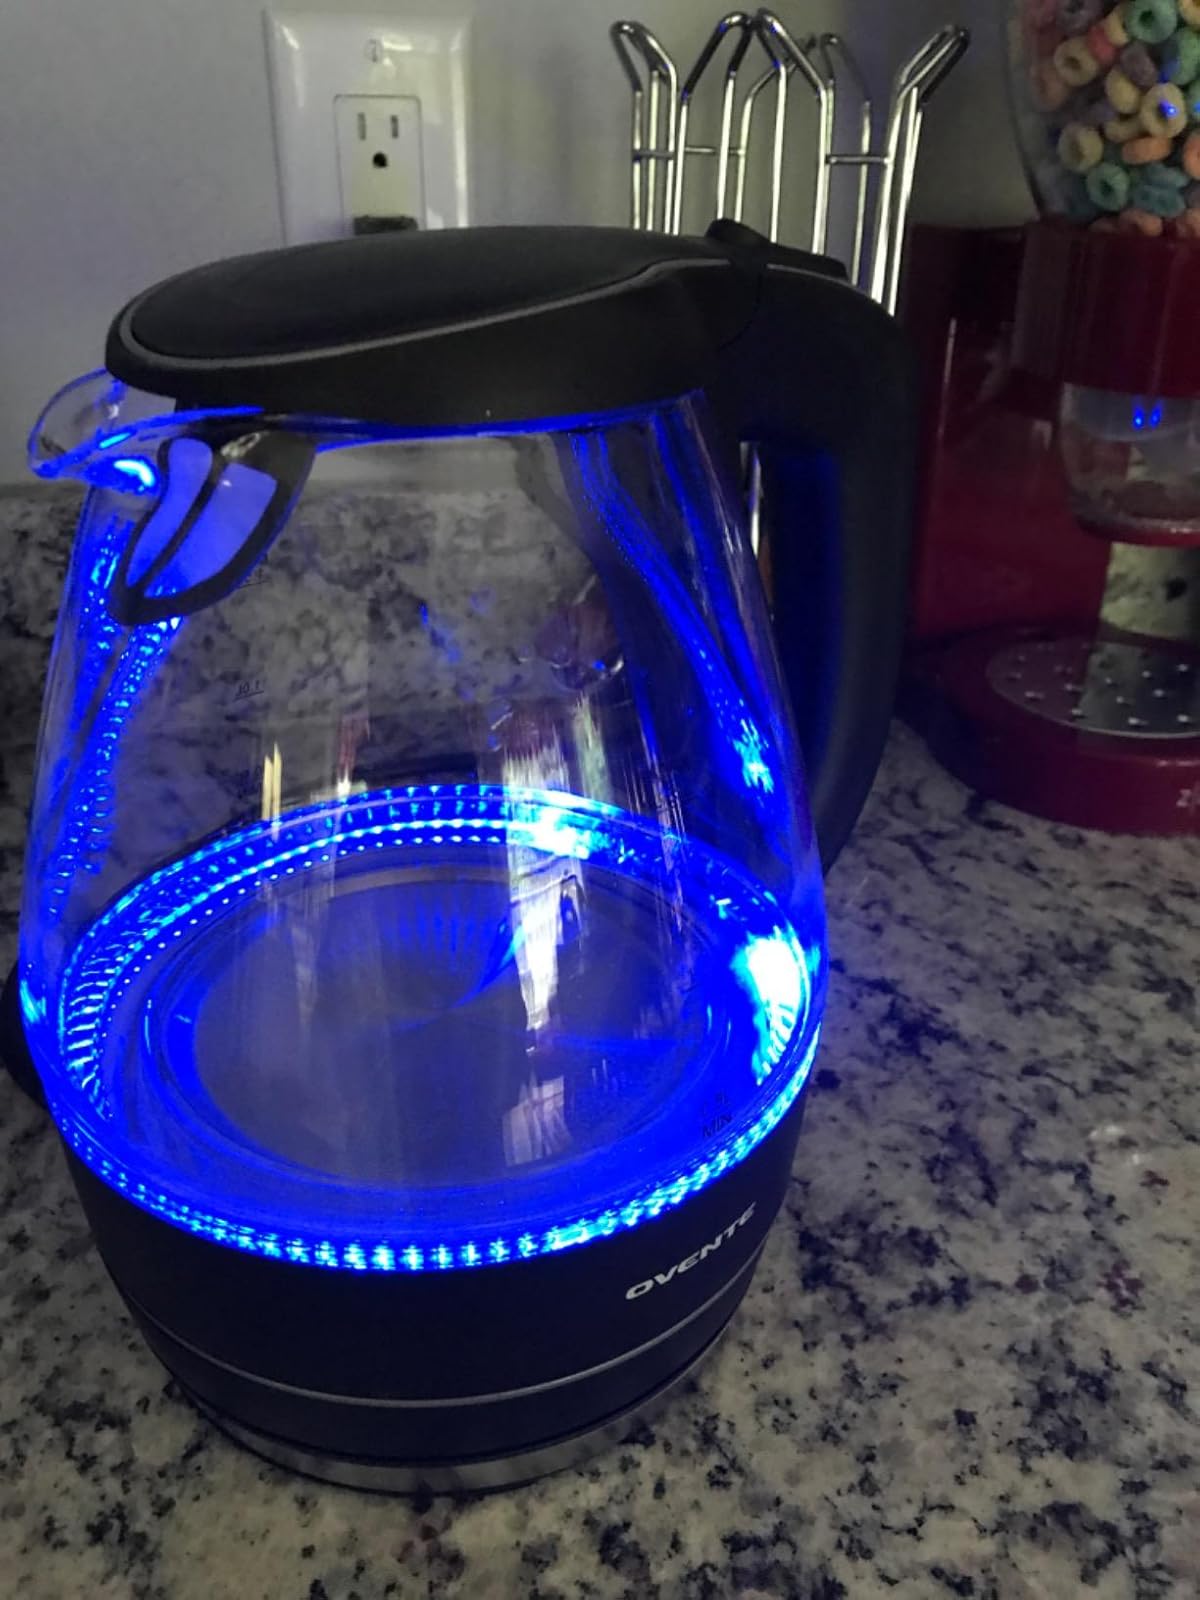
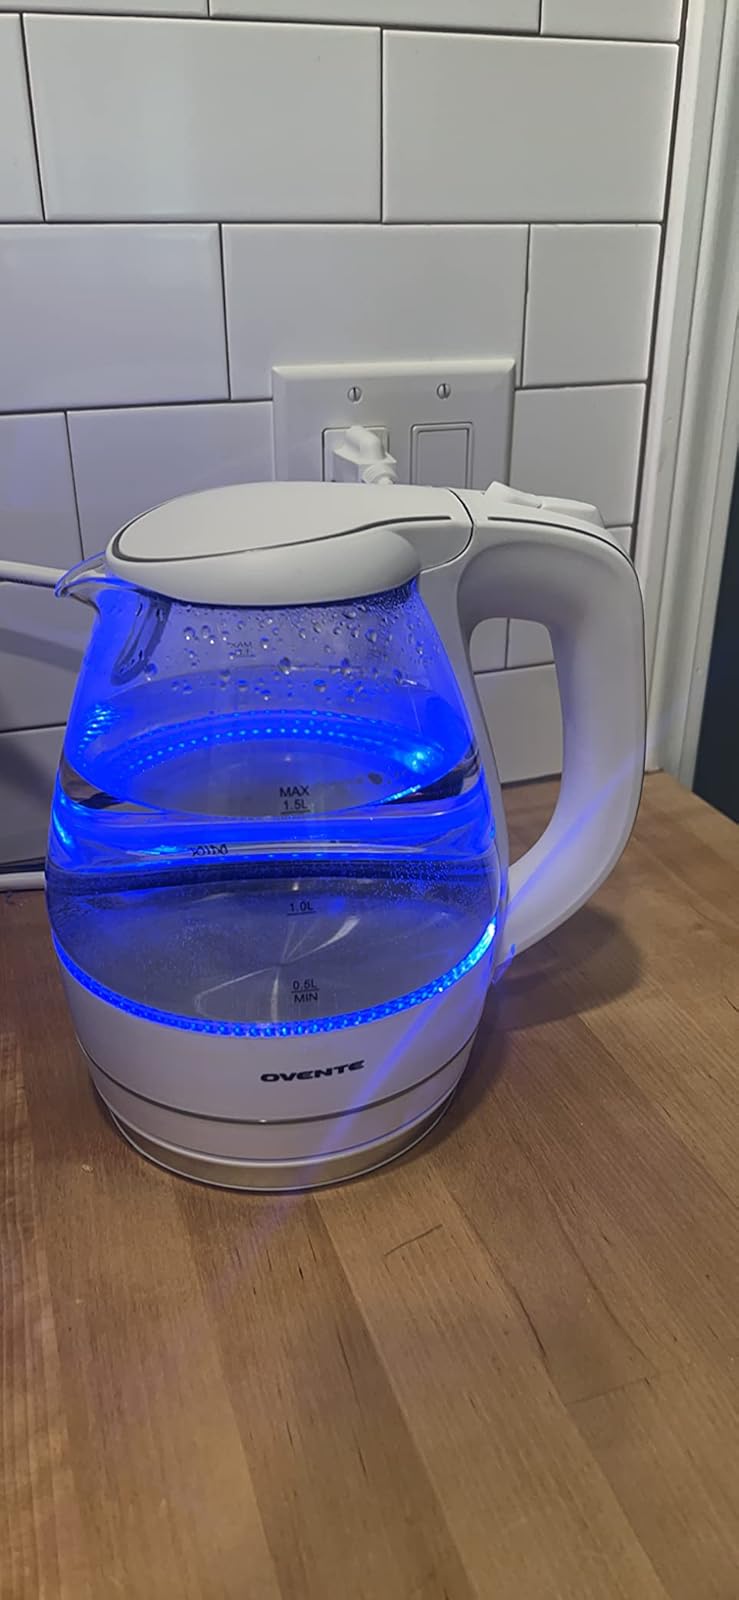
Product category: items_kettle
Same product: no